Eagles Hall (San Diego)

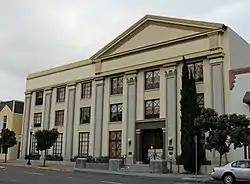

The Eagles Hall is a Classical Revival–style building in San Diego, California. Designed and built in 1917, it was significantly modified in 1934 according to designs by the same architects. It was listed on the National Register of Historic Places in 1985.